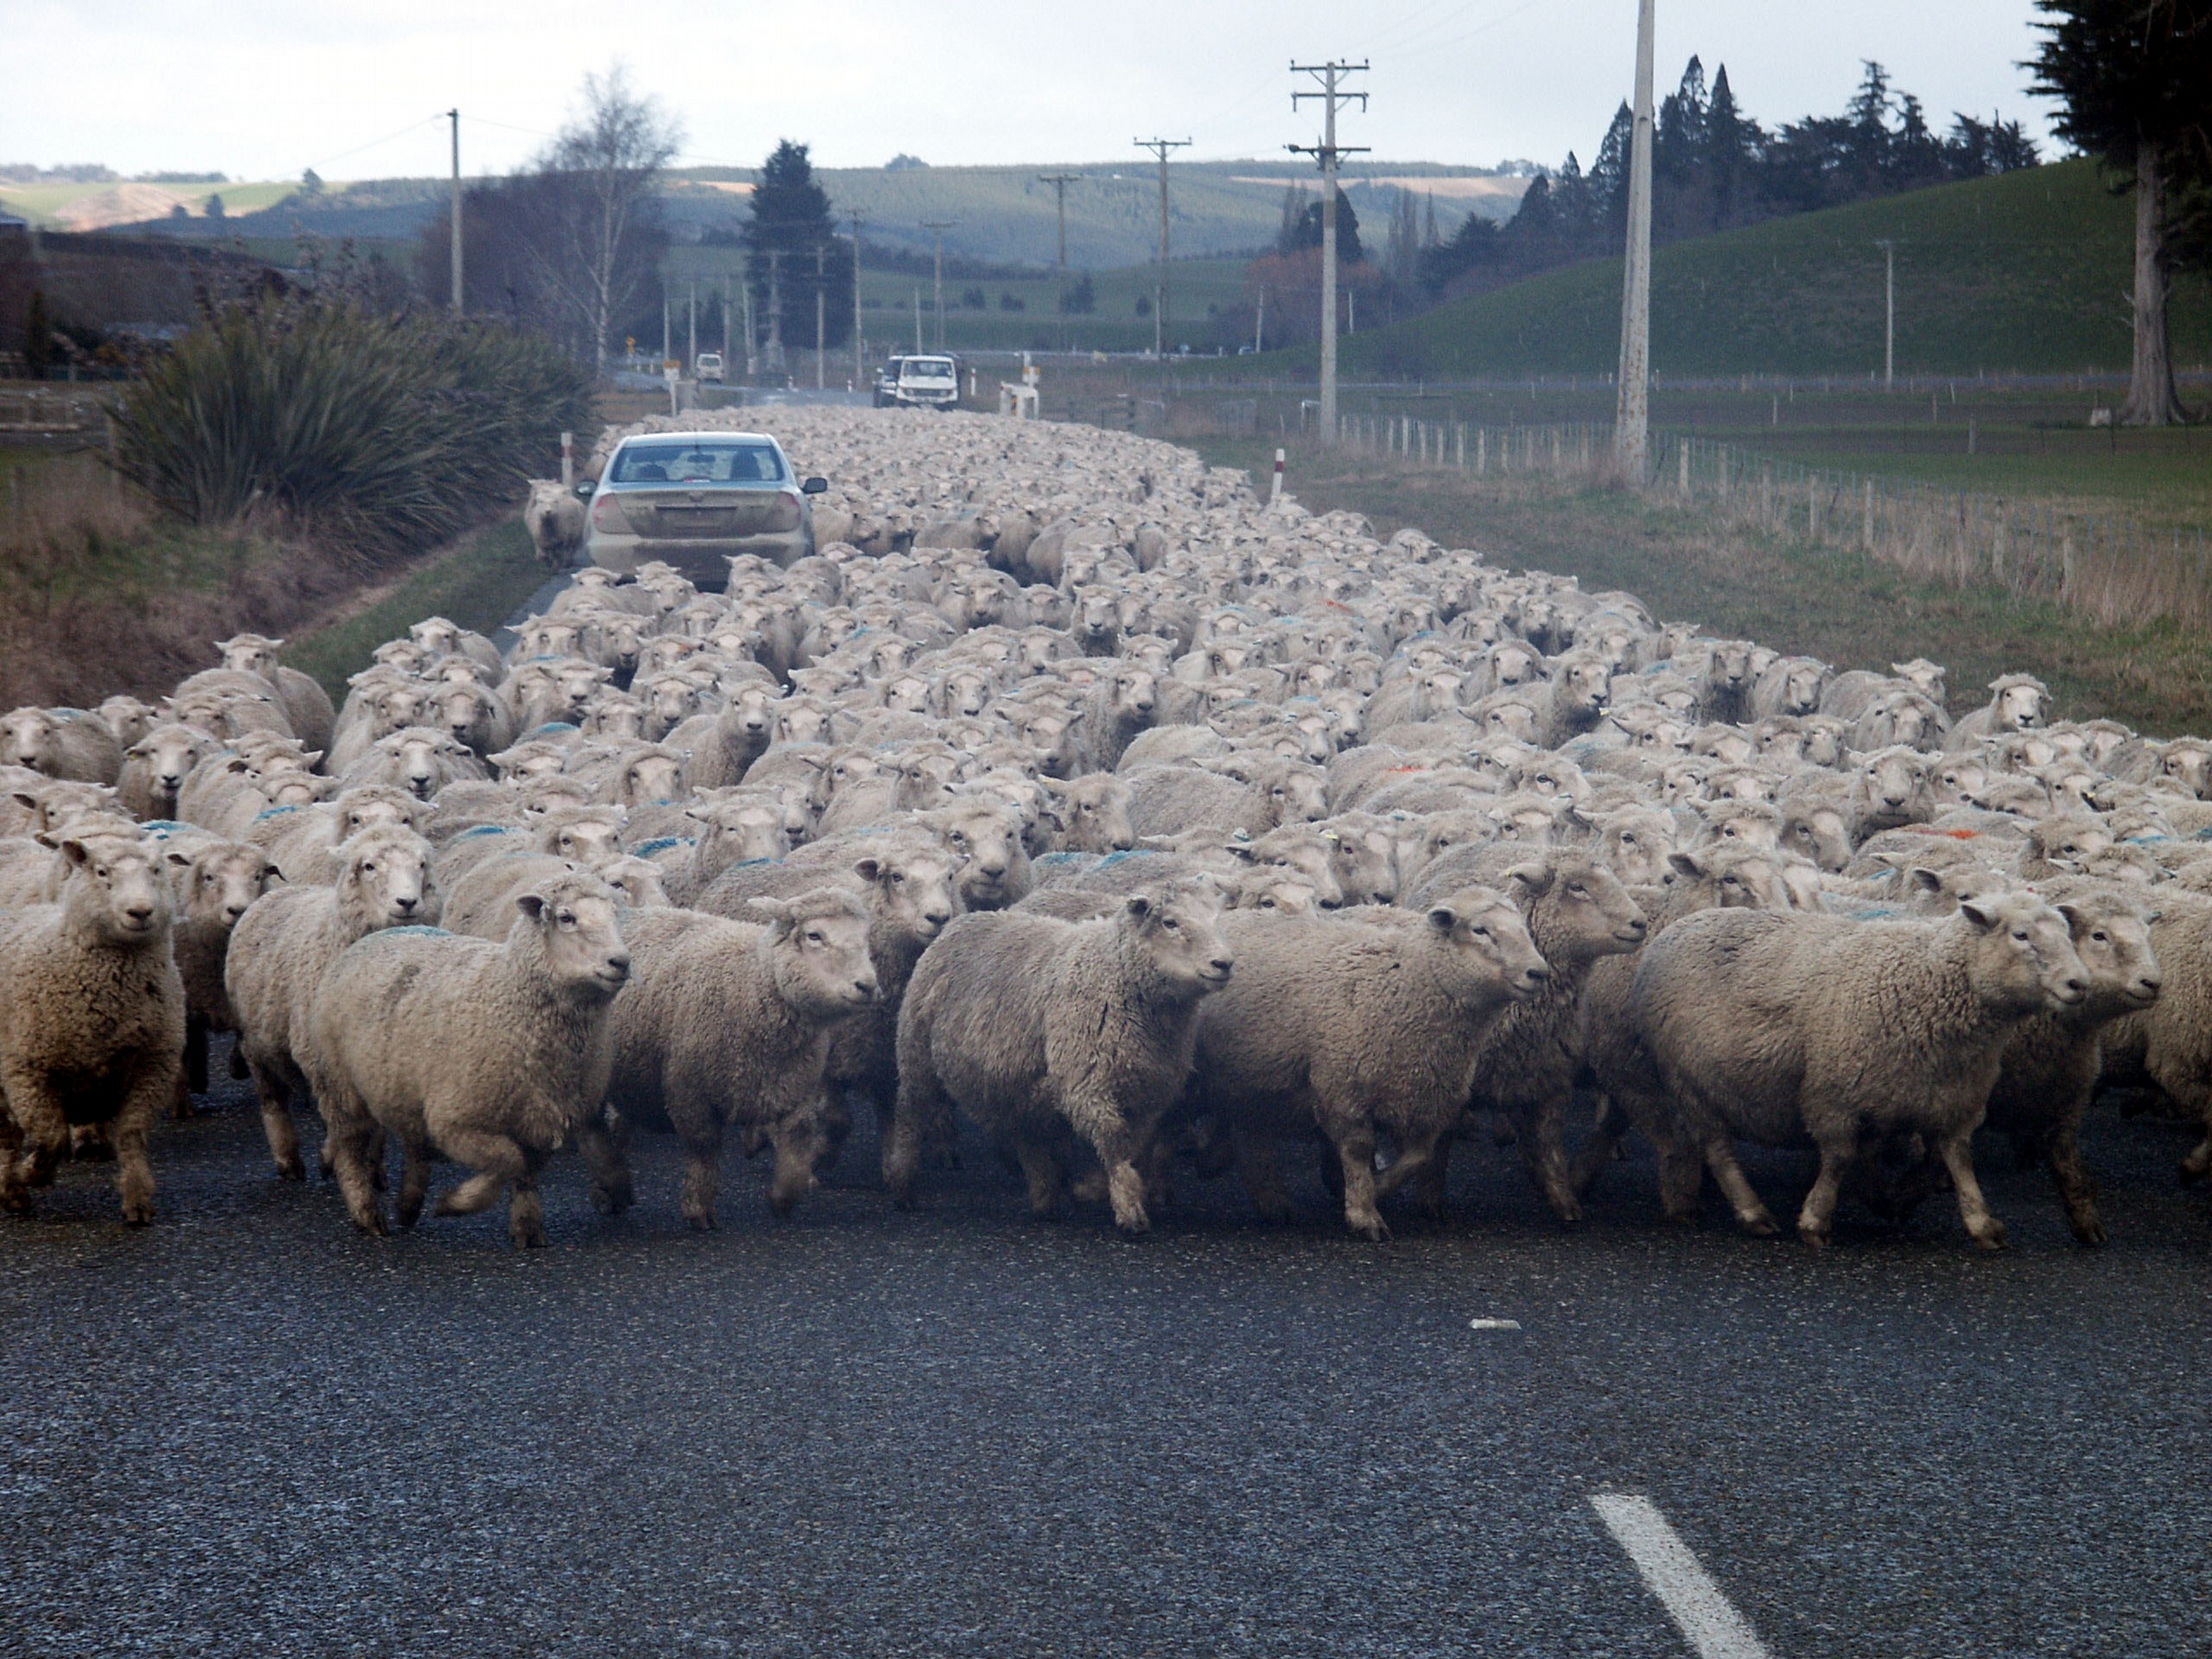
herd, farming, pasture, grazing, sheep, mammal, newzealand, vertebrate, sheeps, ewes, flockofsheep, sheeponroad, herding, goatherd, cow goat family